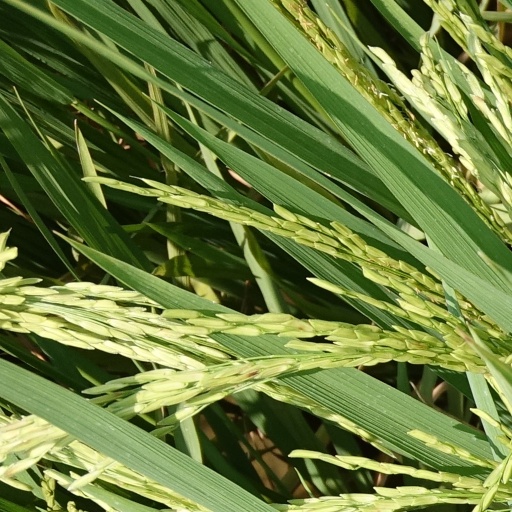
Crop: rice